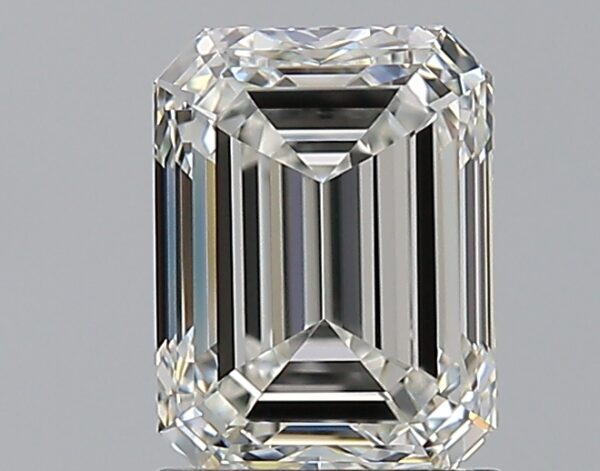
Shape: emerald
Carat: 1.7
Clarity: VS1
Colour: H
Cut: EX
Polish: EX
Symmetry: VG
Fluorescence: F
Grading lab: GIA
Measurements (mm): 7.62 x 5.64 x 3.89